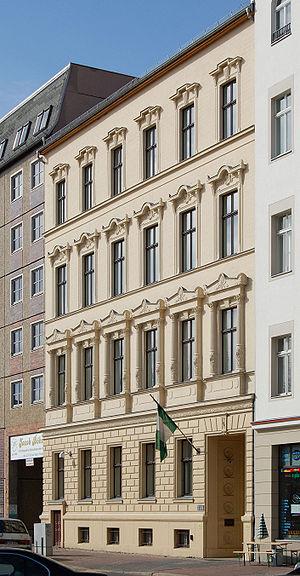
Ceci est une liste des représentations diplomatiques du Nigeria. Le Nigeria, pays africain le plus peuplé, dispose d'un réseau de missions diplomatiques assez important. Le pays a une influence significative en Afrique et dans divers forums multilatéraux, notamment l'Organisation de la coopération islamique, l'OPEP, le Commonwealth et l'Union africaine.